William Hechler

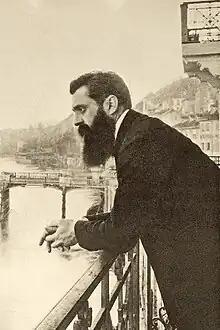
Theodor Herzl in Basel, photographed during Fifth Zionist Congress in December 1901, by Ephraim Moses Lilien.

A likeable, sensitive man with the long grey beard of a prophet. He waxed enthusiastic over my solution. He, too, regard my movement as a "prophetic crisis" – one he foretold two years ago. For he had calculated in accordance with a prophecy dating from Omar's reign (637-638) that after 42 prophetical months, that is, 1,260 years, Palestine would be restored to the Jews. This would make it 1897-1898.